Copyright Criminals

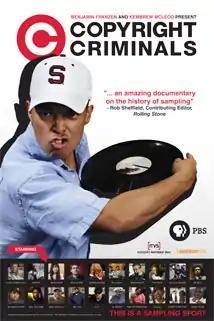

Copyright Criminals is a 2009 documentary film directed and produced by Benjamin Franzen examining the creative and the commercial value of sampling including the related debates over artistic expression, copyright law, and money.